Manika, Greece

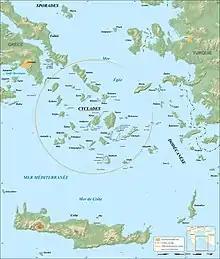
Map of the Cycladic islands, Greece showing Euboea in top left corner

Manika was an ancient town in Euboea Greece, dating to the Early Helladic period II (2800–2200 BC). The settlement covered an area of , and was inhabited by 6,000–13,500-15,000 people according to estimates. It was one of the largest settlements of the Bronze Age in Greece.